Sexual arousal

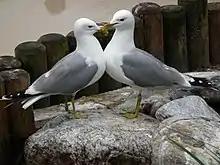
Two gulls that appear to be exhibiting affection

It is normal to correlate the erection of the penis with male sexual arousal. Physical or psychological stimulation, or both, leads to vasodilation and the increased blood flow engorges the three spongy areas that run along the length of the penis (the two corpora cavernosa and the corpus spongiosum). The penis grows enlarged and firm, the skin of the scrotum is pulled tighter, and the testicles are pulled up against the body. However, the relationship between erection and arousal is not one-to-one (arousal non-concordance). After their mid-forties, some men report that they do not always have an erection when they are sexually aroused. Equally, a male erection can occur during sleep (nocturnal penile tumescence) without conscious sexual arousal or due to mechanical stimulation (e.g., rubbing against the bed sheet) alone. A young man—or one with a strong libido—may experience enough sexual arousal for an erection to result from a passing thought, or just the sight of a passerby. Once erect, his penis may gain enough stimulation from contact with the inside of his clothing to maintain and encourage it for some time.